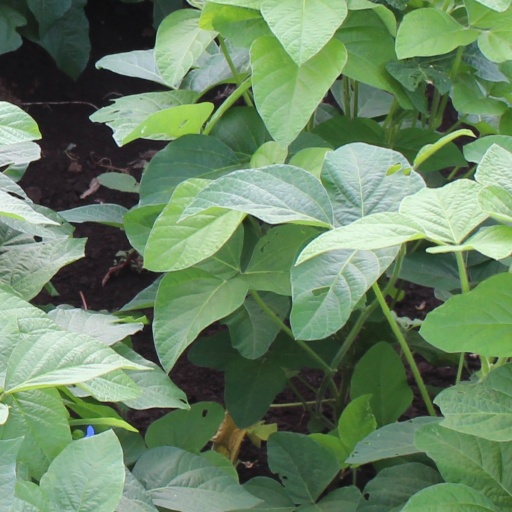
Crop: soybean